Presidential Republic (1925–1973)

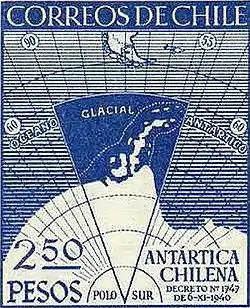
Commemorative stamp on the Declaration on the Antártica Chilena Province

González was elected with 40% of the votes against 29% for the conservative candidate, Cruz Coke, and 27% for the liberal candidate Alessandri Rodríguez. Since González did not reach the necessary 50%, he had to be confirmed by Congress. He was duly confirmed on October 24 that year, following various negotiations between the parties, which led to the creation of a composite cabinet, including liberals, radicals and communists.